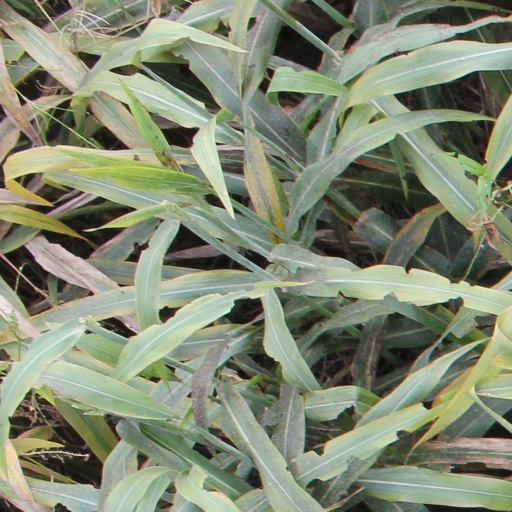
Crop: sorghum